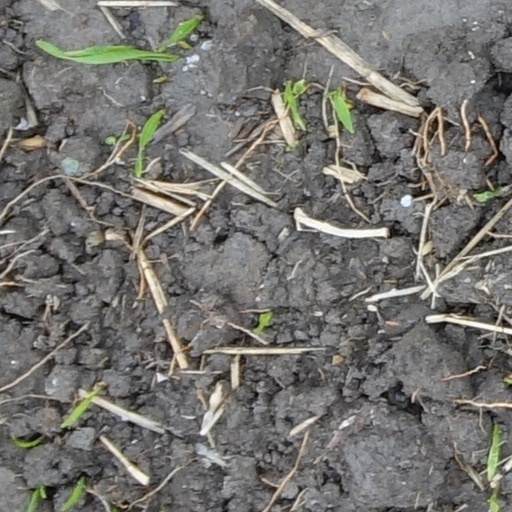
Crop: wheat